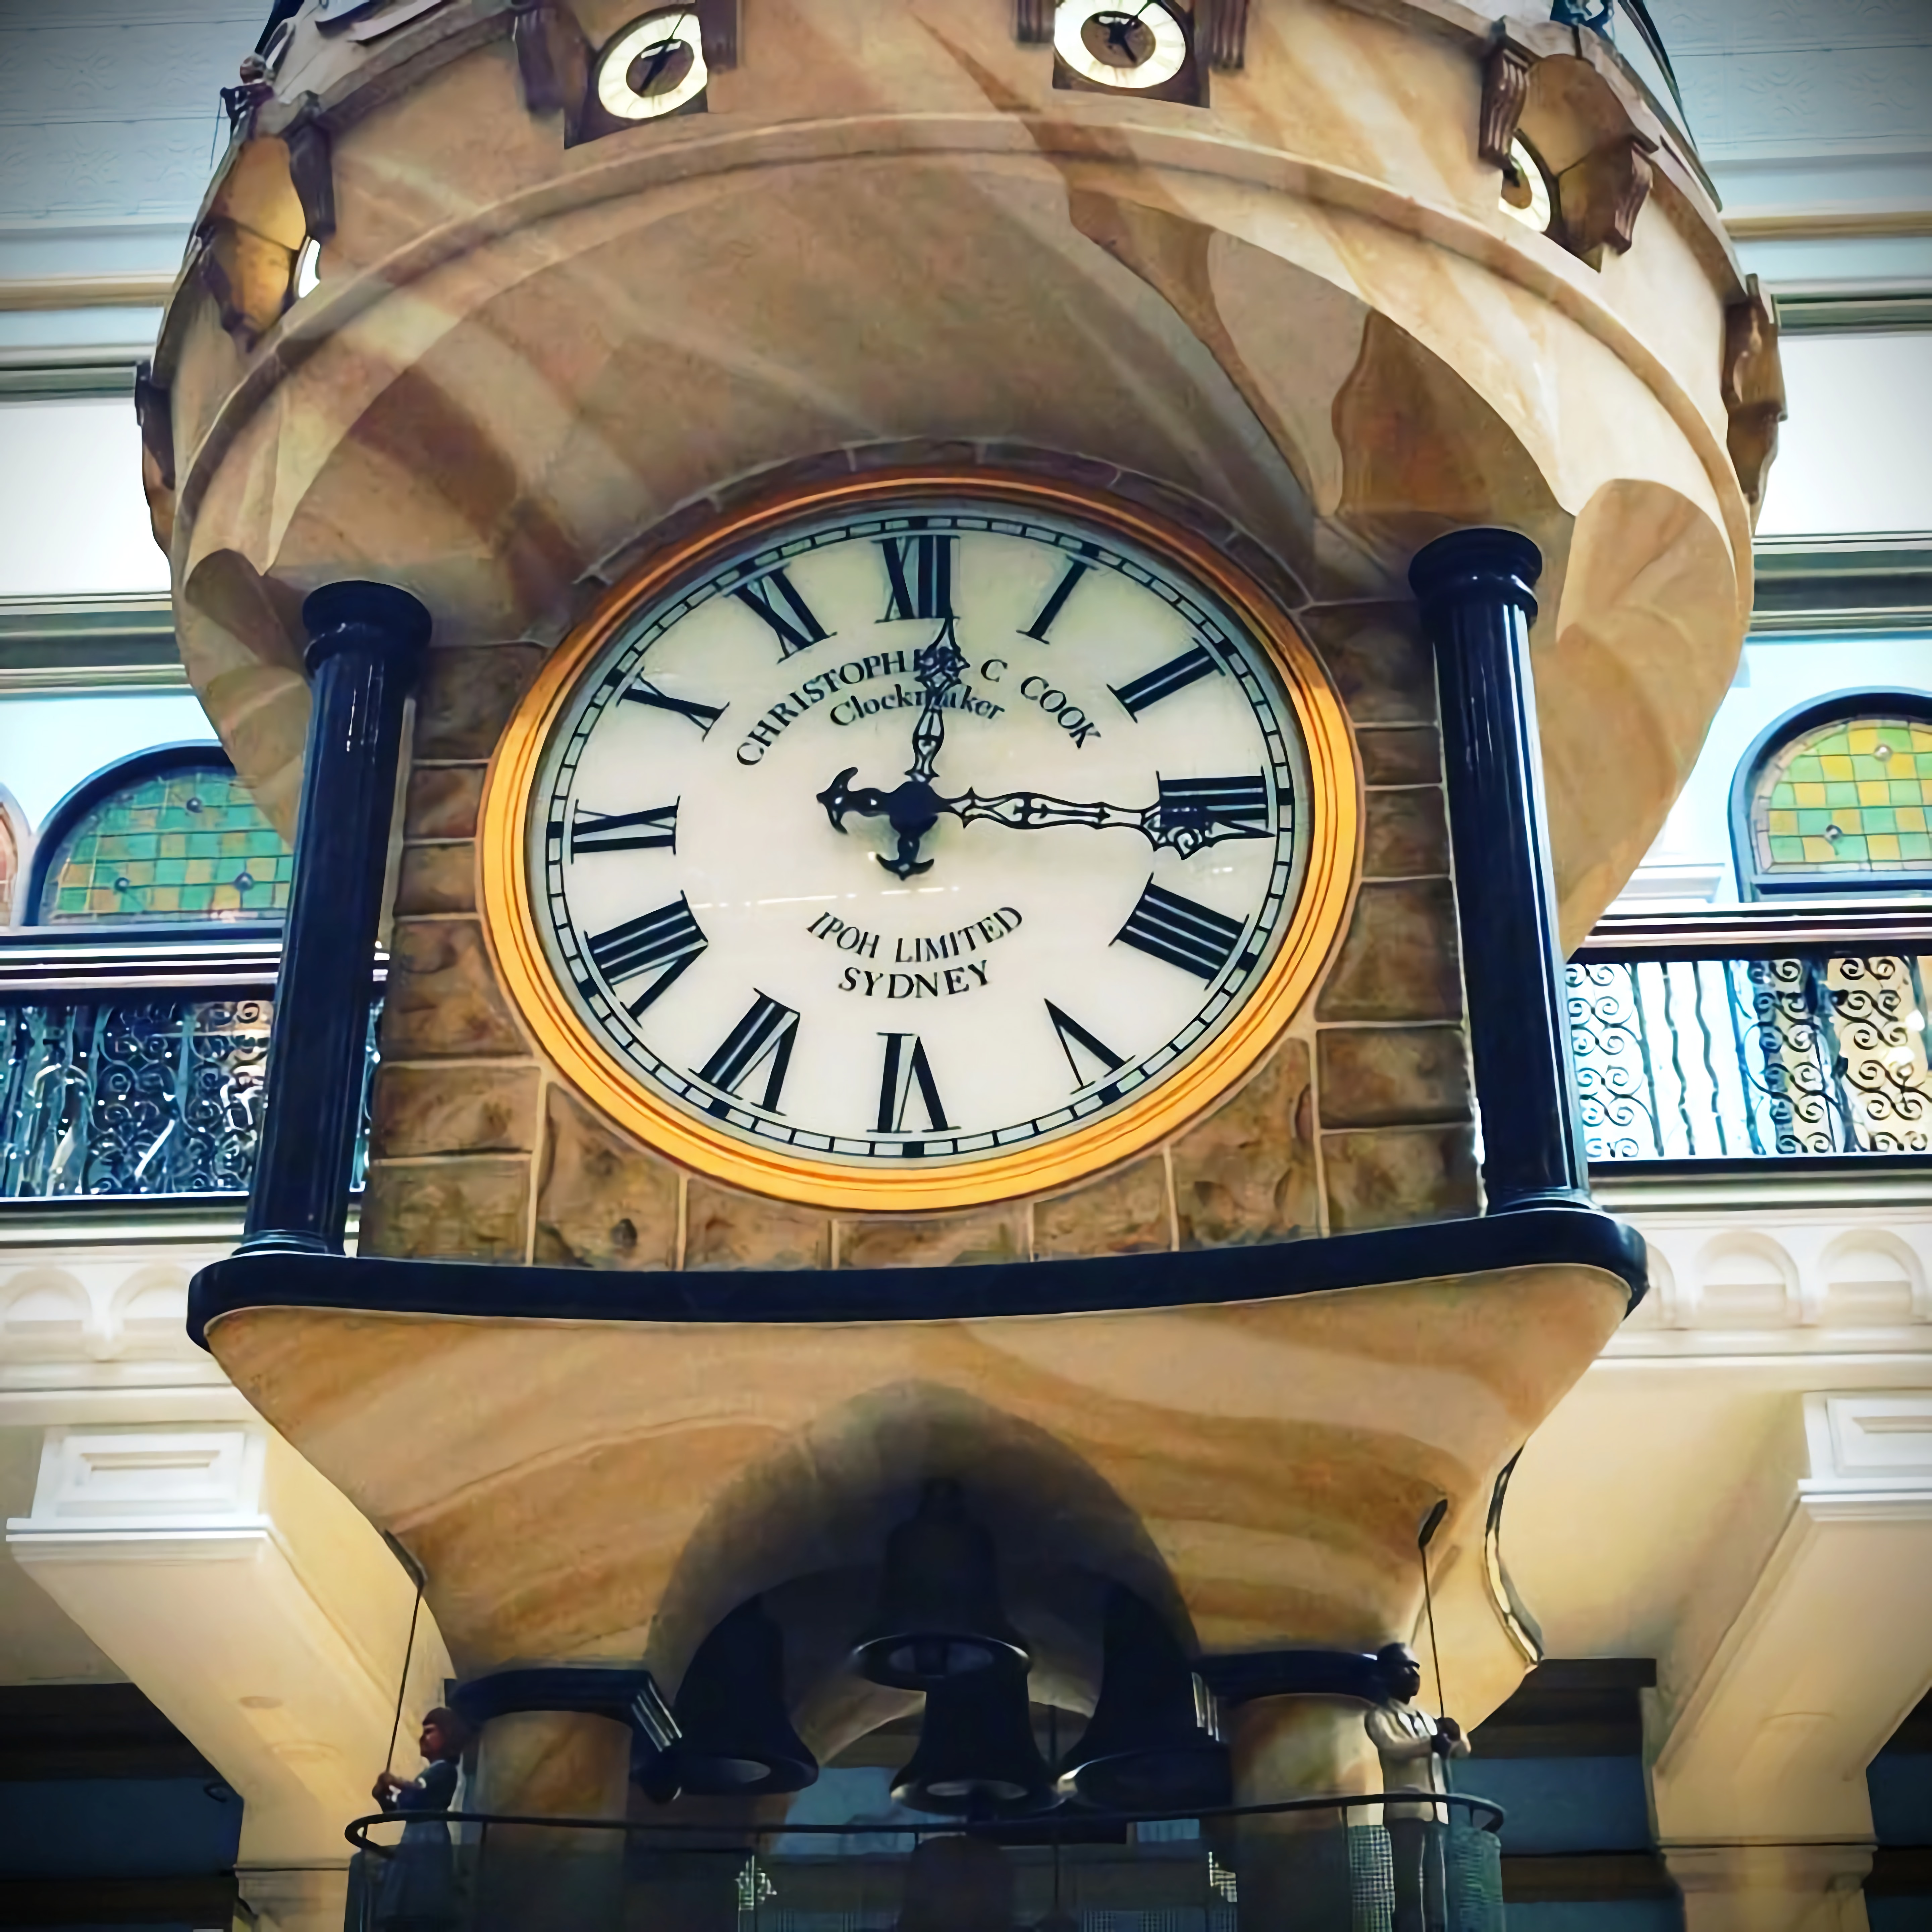
clock, wall clock, clock tower, home accessories, furniture, architecture, interior design, quartz clock, tower